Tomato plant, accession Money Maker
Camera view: horizontal (90 deg, fisheye); turntable rotation: 210 degrees
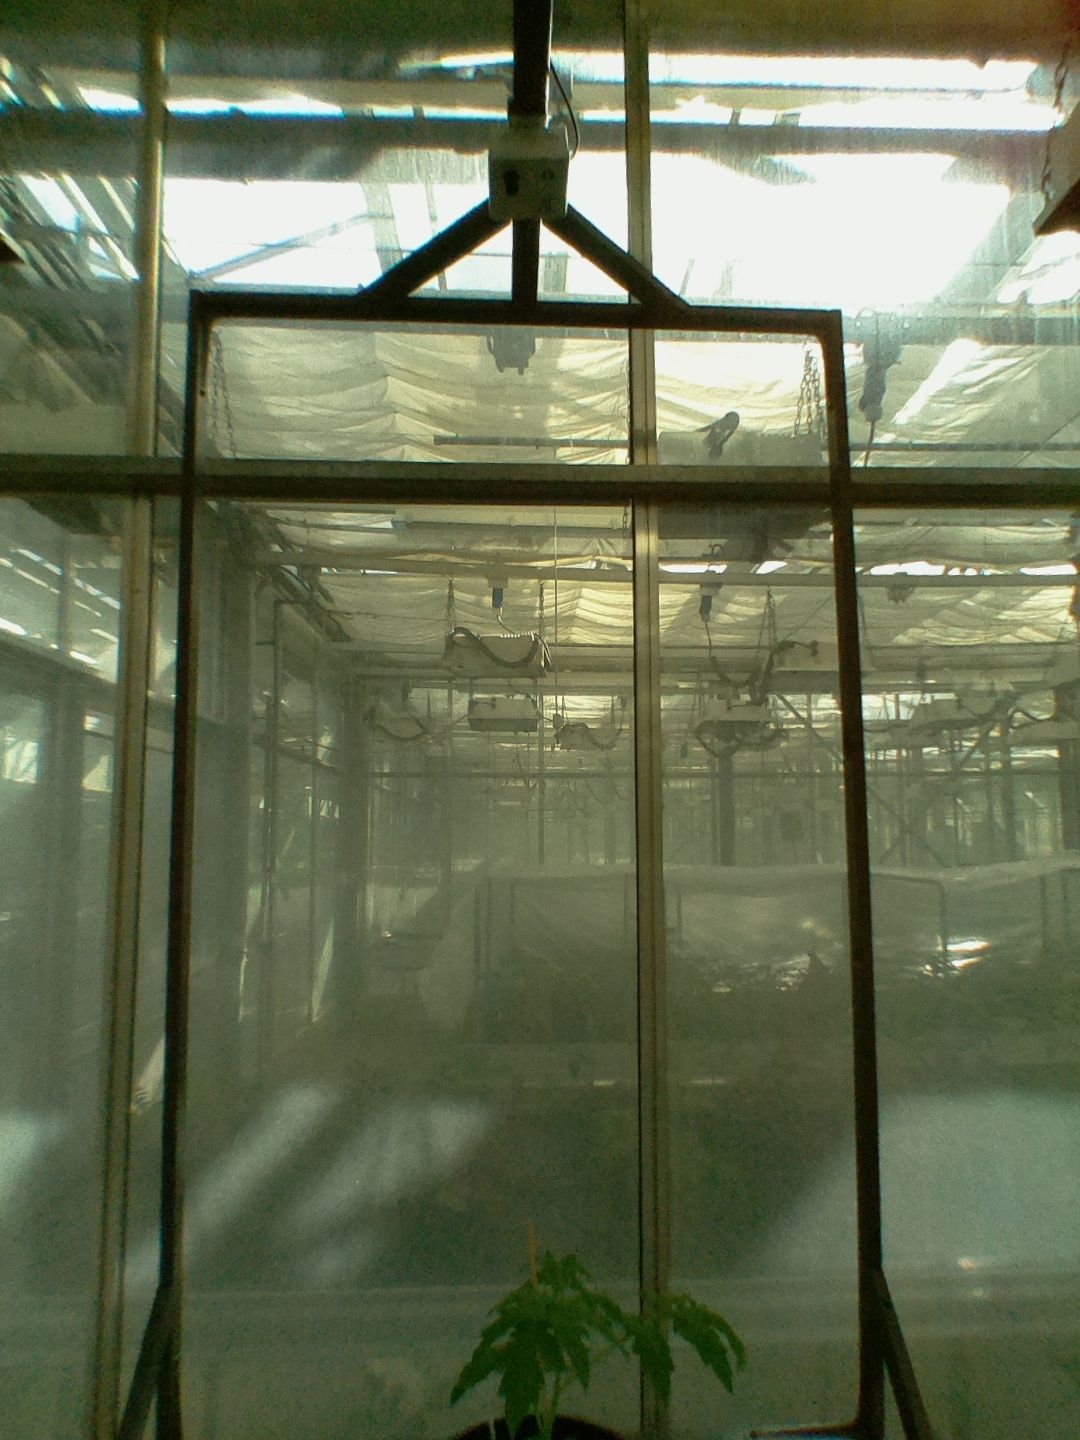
BBCH growth stage 13: 6 of true leaves visible